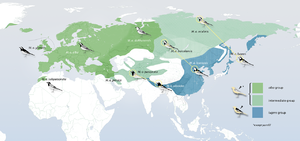
Hvid vipstjert
Udbredelsen af hvid vipstjert